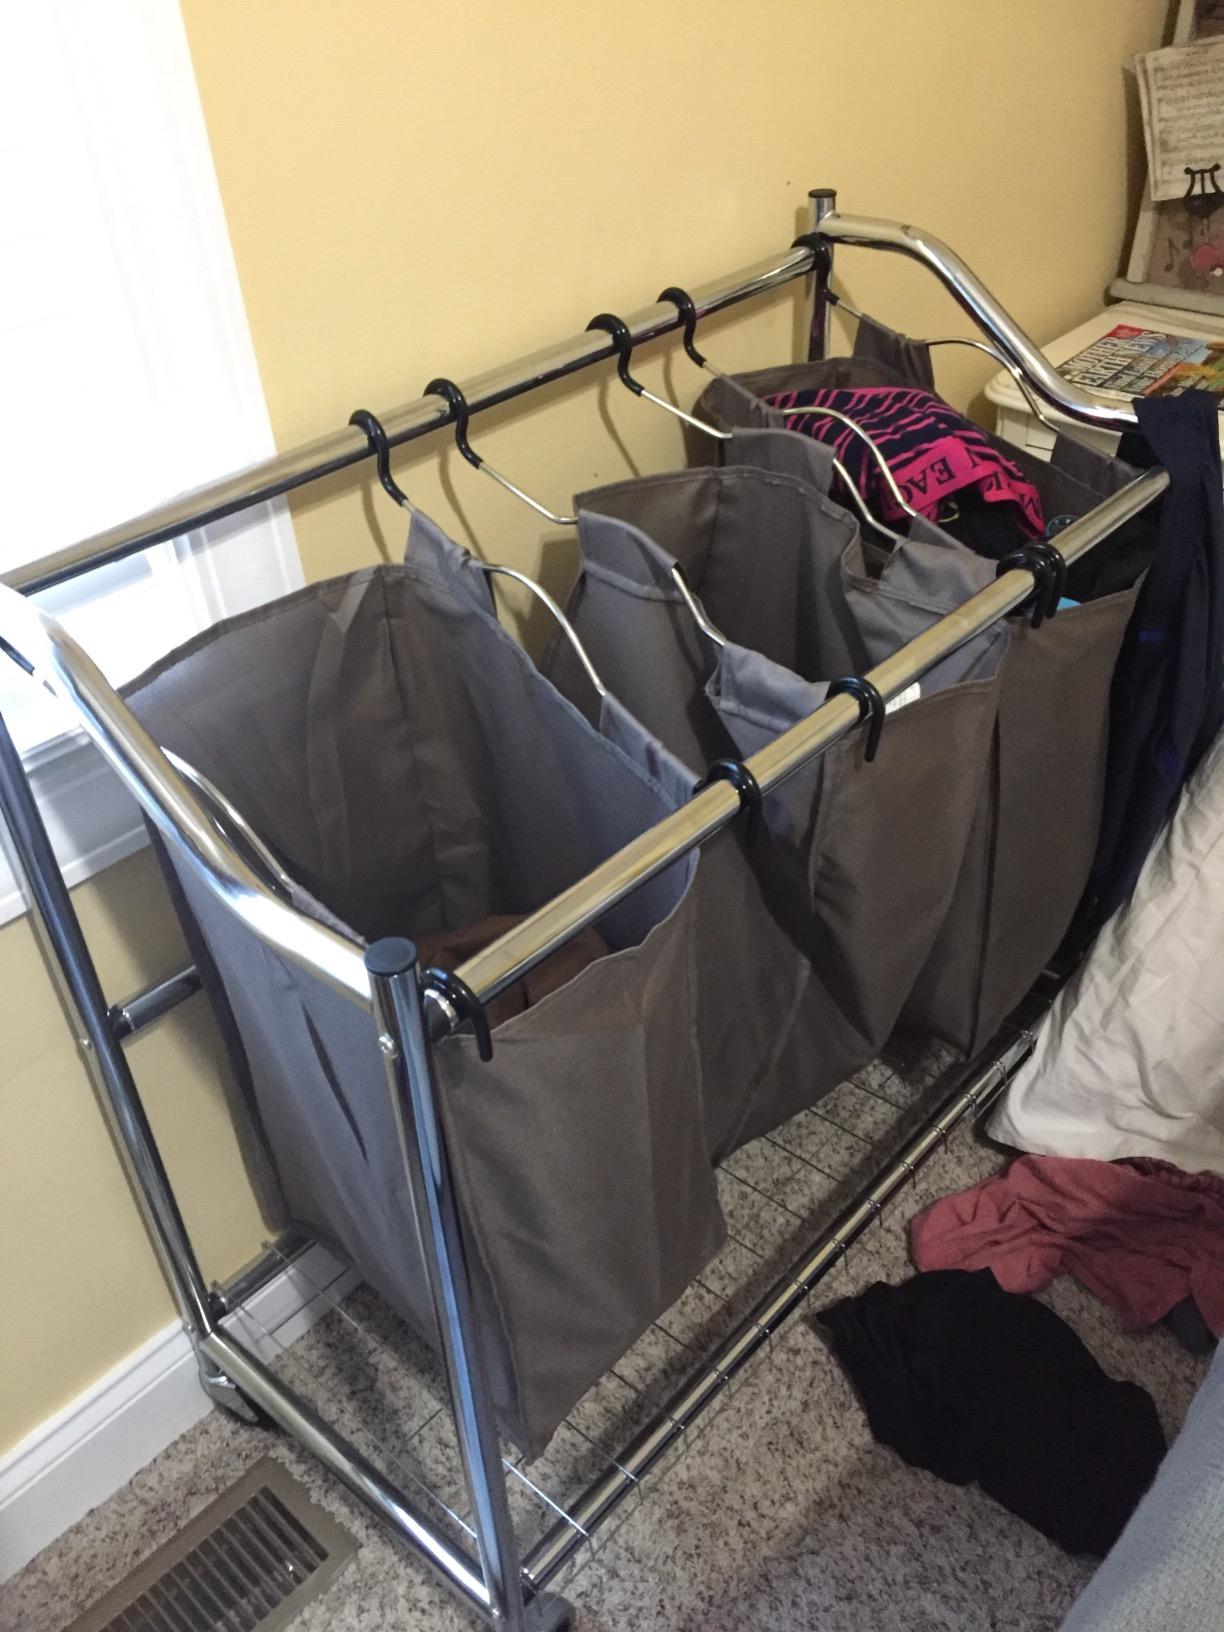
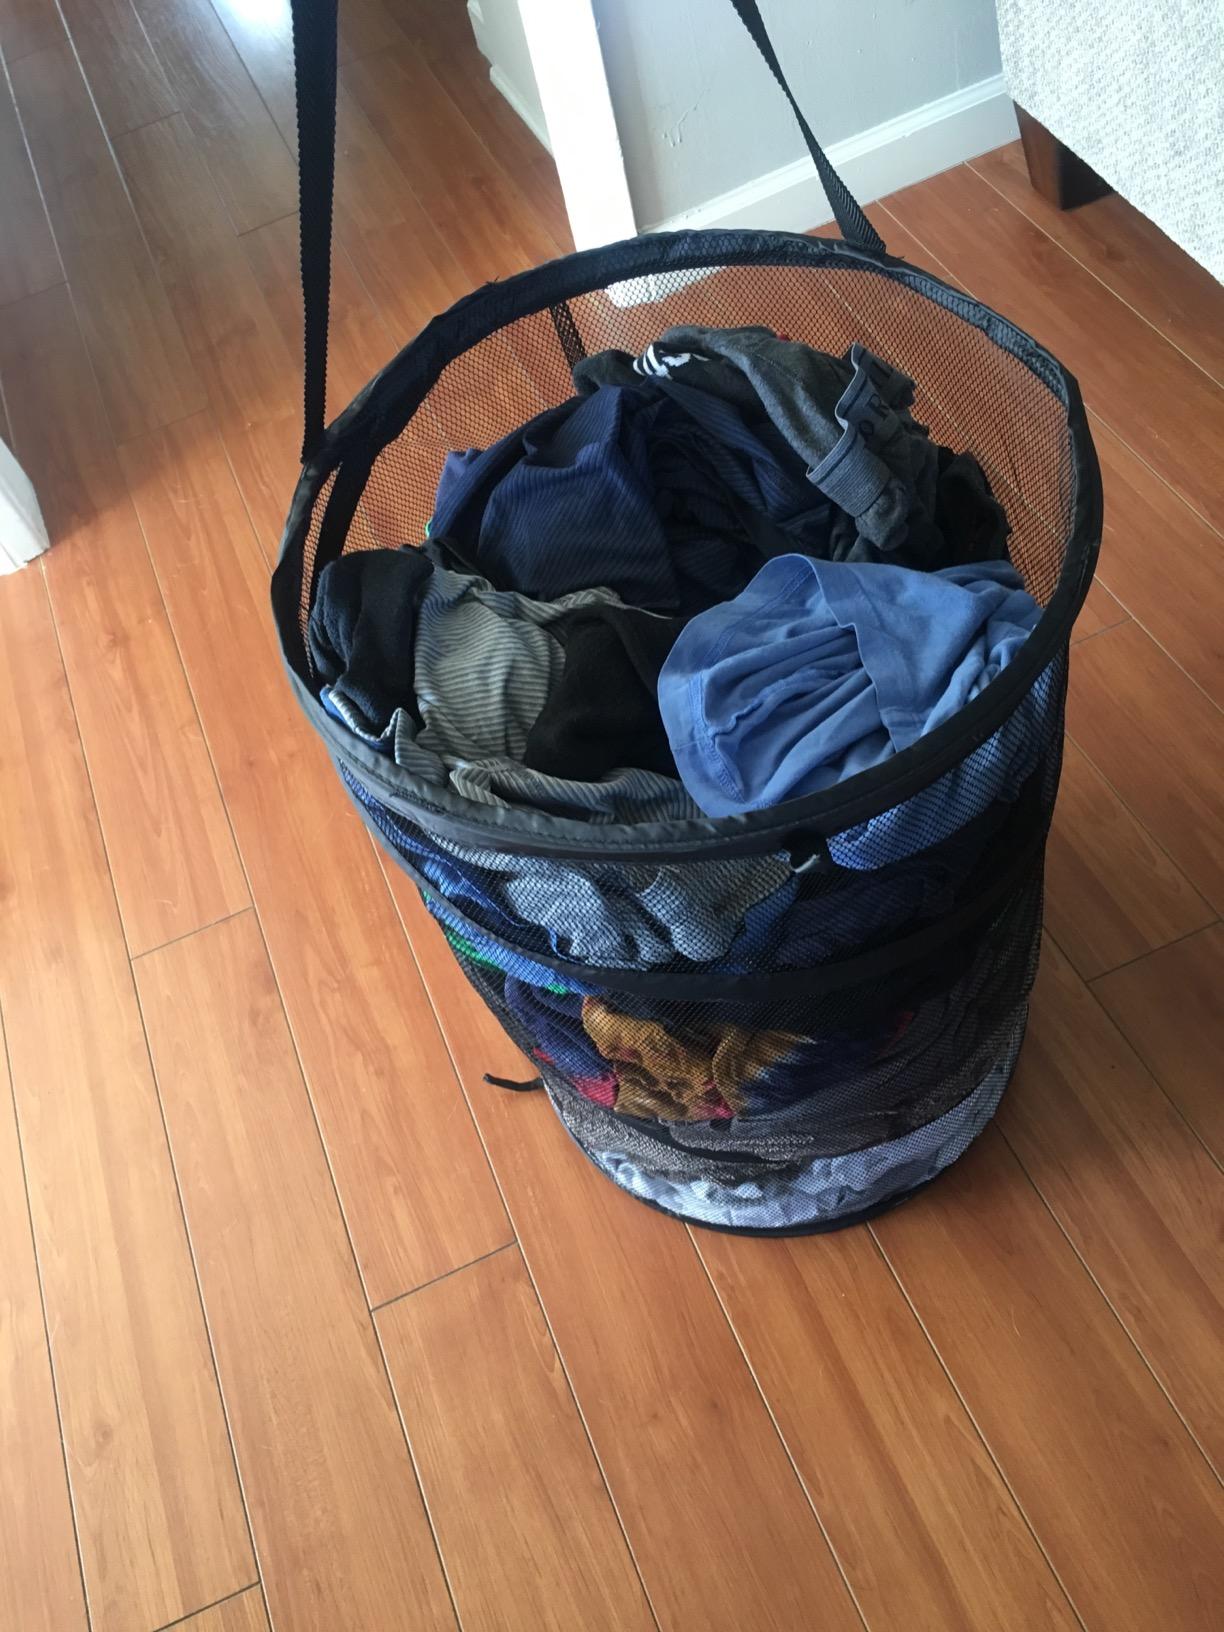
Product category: items_hamper
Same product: no